Coming 2 America

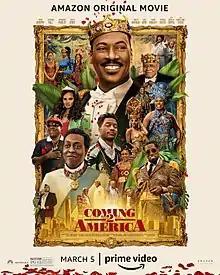
Promotional release poster

Coming 2 America is a 2021 American romantic comedy film that serves as a sequel to the 1988 film "Coming to America" starring Eddie Murphy in various roles and directed by Craig Brewer, from a screenplay by Barry W. Blaustein and David Sheffield, the original writers, and Kenya Barris, and a story by Blaustein, Sheffield, and Justin Kanew, based on characters created by Murphy. It co-stars Arsenio Hall (also in various roles), Jermaine Fowler, Leslie Jones, Tracy Morgan, KiKi Layne, Shari Headley, Teyana Taylor, Nomzamo Mbatha, Wesley Snipes, and James Earl Jones. It tells the story of King Akeem Joffer who returns to Queens, New York to find the son he did not know he fathered back in his last visit to New York while having to contend with the threat of the neighboring kingdom of Nexdoria. The film was the final appearance for both James Earl Jones and Louie Anderson before their deaths in 2024 and 2022 respectively.